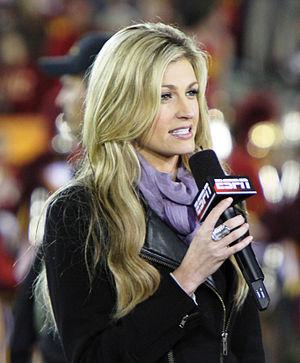
La dixième saison de Dancing with the Stars, émission américaine de télé réalité musicale, est commencé le 22 mars 2010 sur le réseau ABC et s'est terminé le 25 mai 2010. Cette émission est animée par Tom Bergeron et Brooke Burke.